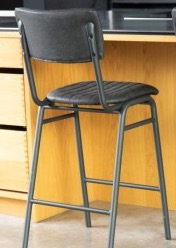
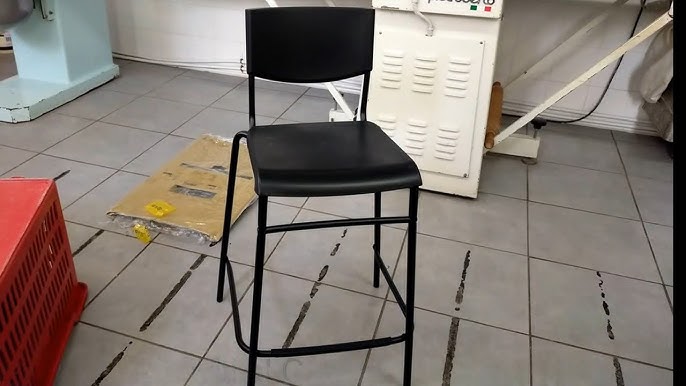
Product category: stool
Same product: no